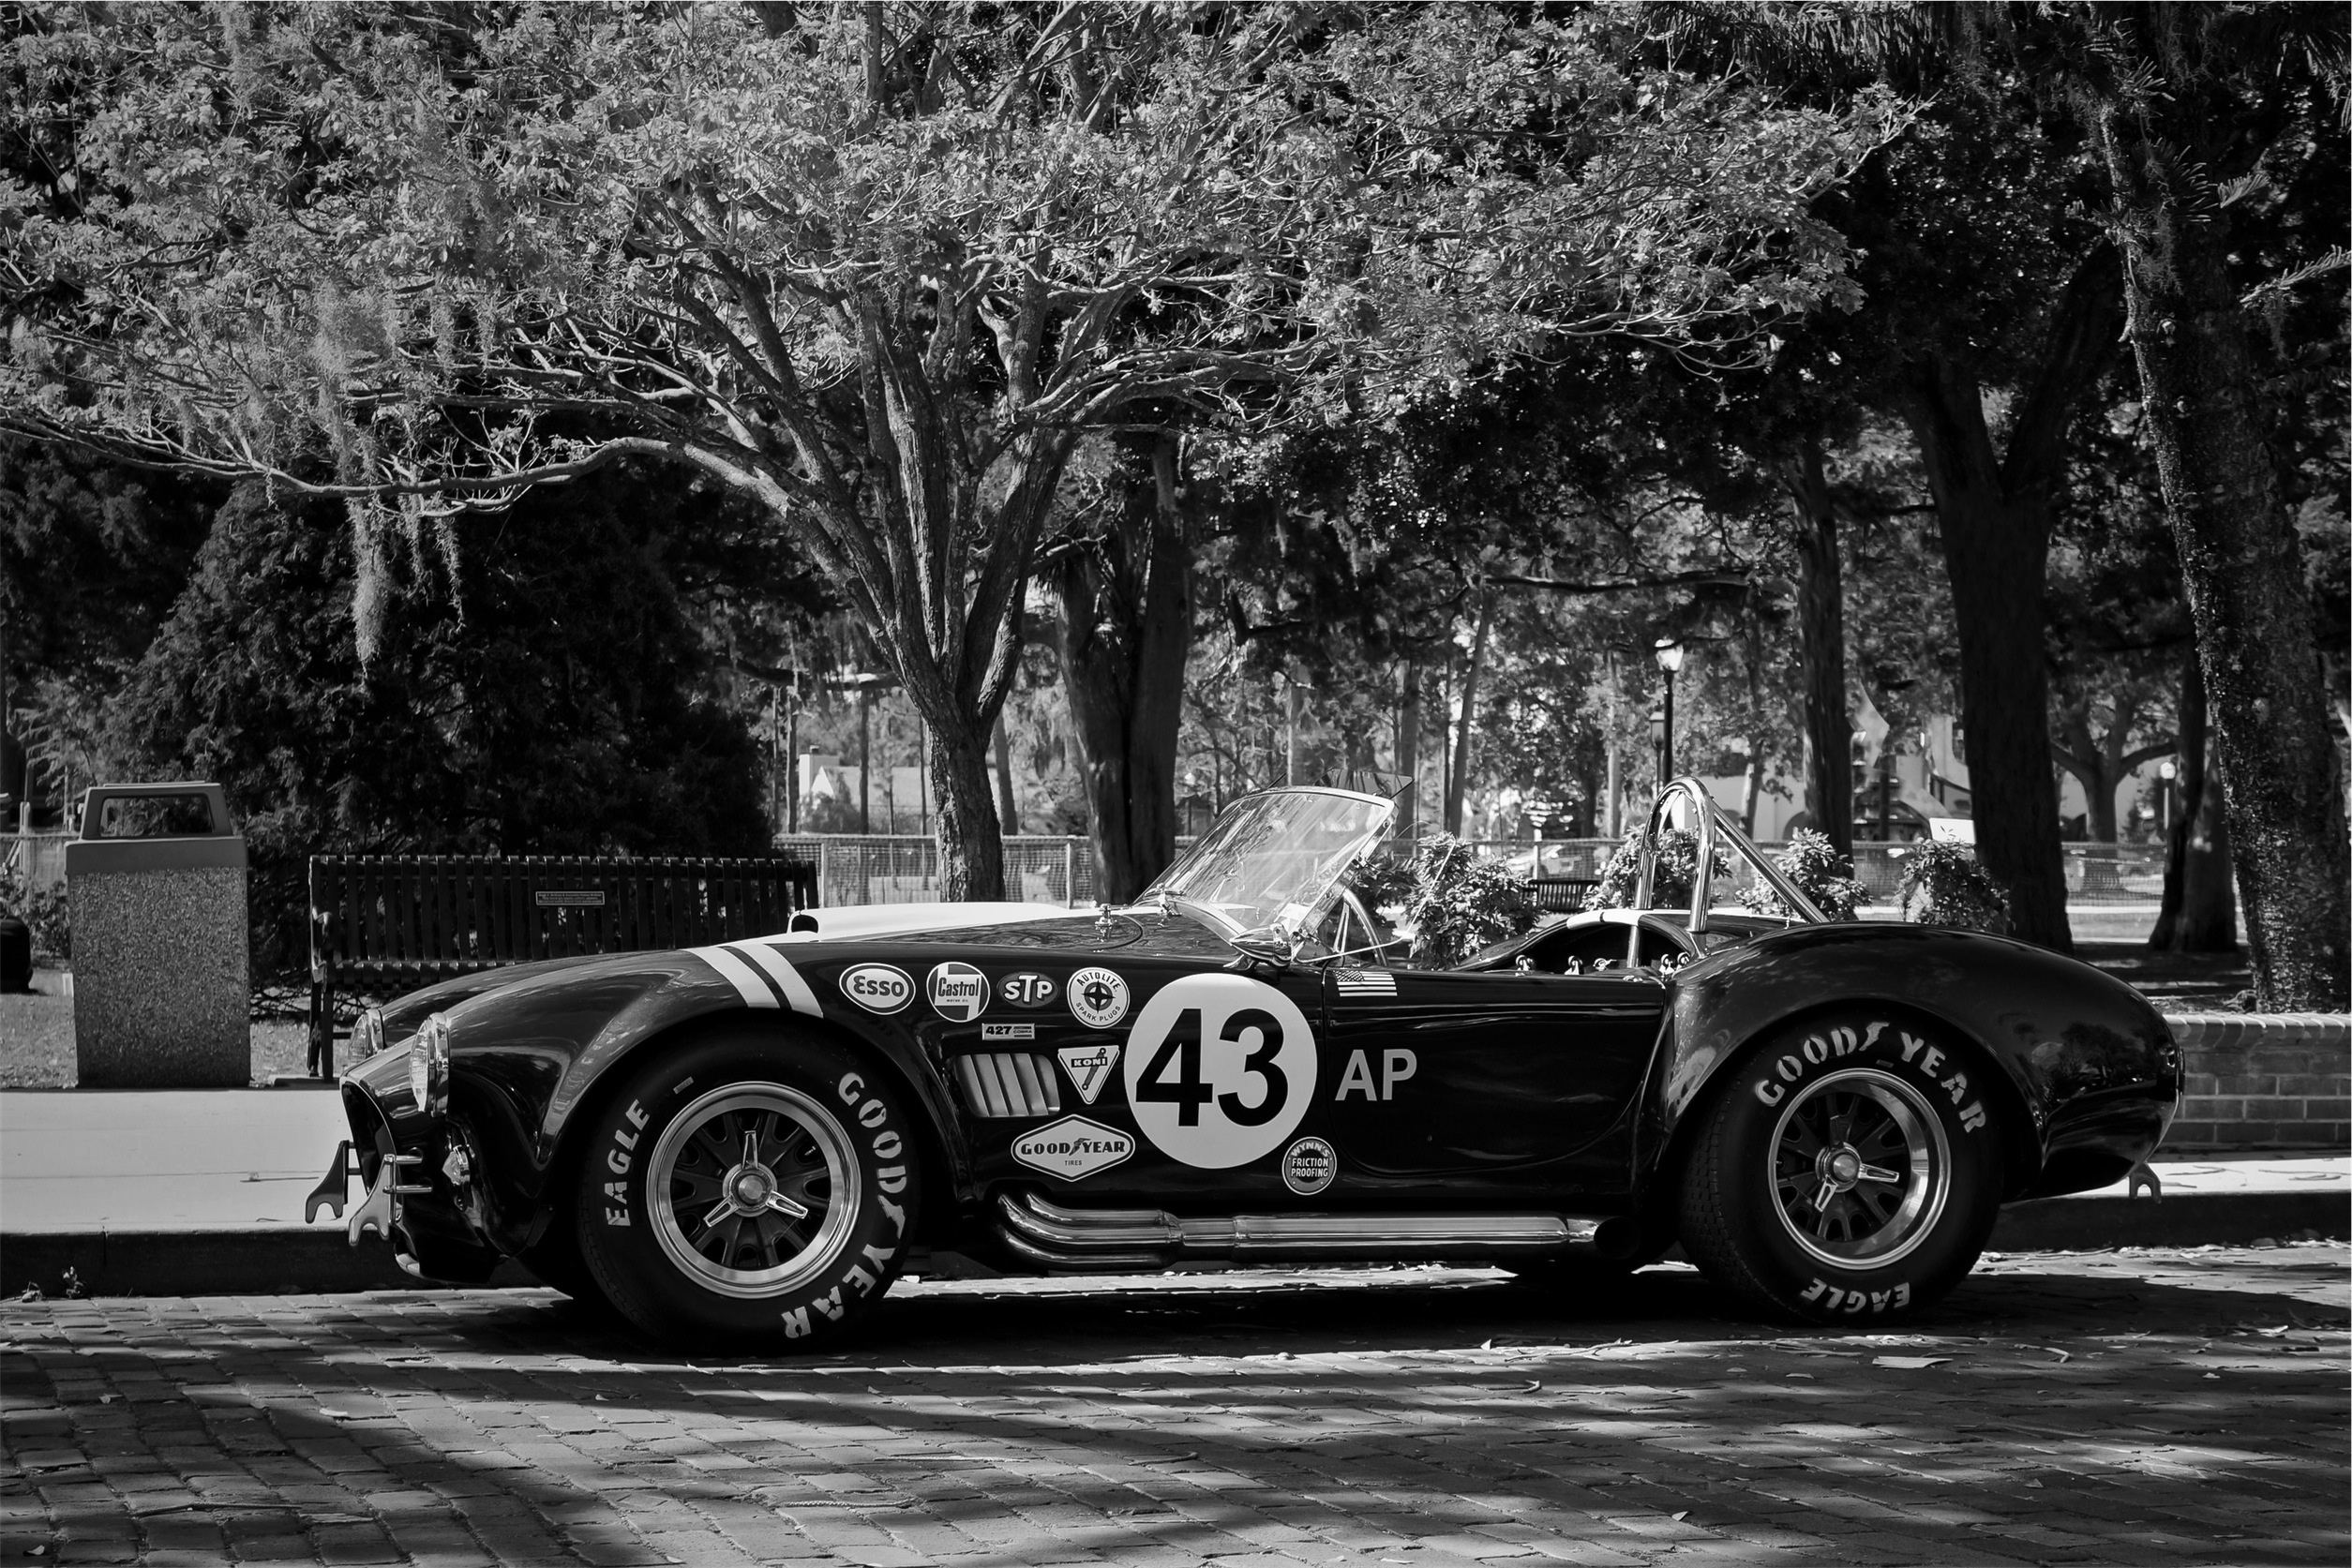
black and white, street, car, vintage, wheel, cobblestone, vehicle, monochrome, automotive, sports car, vintage car, muscle car, trees, reflex camera, race car, supercar, tires, oldschool, classic, shelby, fast, cobra, mercedes benz, antique car, goodyear, land vehicle, monochrome photography, automobile make, single lens reflex camera, automotive design, performance car